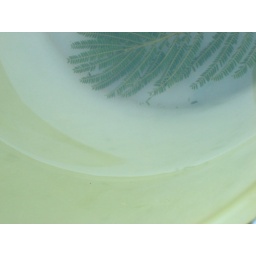
This was in the little bathroom in a house in Mexico City where we were helping out.